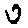
Label: 0